Meigs County Fairgrounds

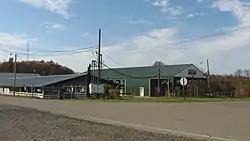
Buildings at the fairgrounds

The Meigs County Fairgrounds is a county fairgrounds located north of Pomeroy in Meigs County, Ohio, United States. Some of the fairgrounds has been designated a historic site, with particular emphasis having been placed on the fairgrounds' racetrack and its associated grandstand.